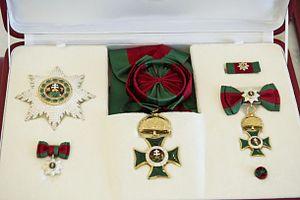
L'Ordre de Saint-Étienne, ou Ordre de Saint-Etienne de Hongrie après 1938, est un ordre de chevalerie institué en 1764 par l’impératrice Marie-Thérèse en l’honneur du roi Étienne Iᵉʳ de Hongrie et toujours en vigueur.